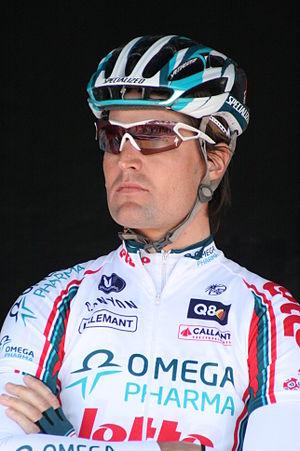
Gerben Löwik, lors de la présentation des équipes des 4 jours de Dunkerque 2010